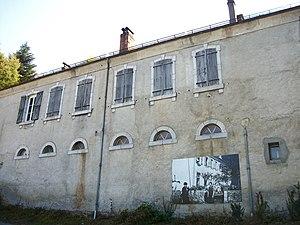
Façade arrière de l'ancienne école de Nistos avec une photo d'époque où on peut voir les institutrices et les élèves
Nistos est une commune française située dans le département des Hautes-Pyrénées, en région Occitanie.